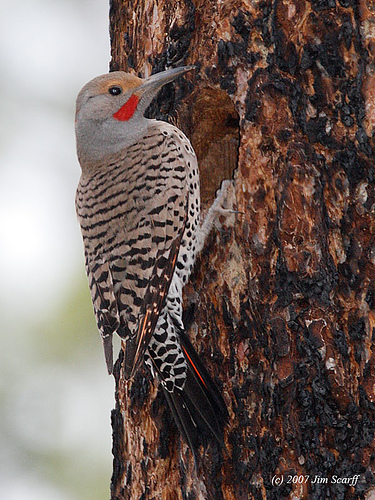
this is a white bird with black spots and a red cheek patch.
this bird is speckled tan, black and white throughout it's body, and has a bright orange patch on it's cheek.
this is a brown bird with a grey head and a red cheek patch.
a grey bird with red on its cheek patch and black spots on its rectricesthe bird has a long bill and a spotted back that is brown.
this bird has wings that are brown and black and has a red cheek patch
this is a grey bird with dark spots and a red cheek patch.
this bird has a white belly mottled with black and light brown wings mottled with black and an orange patch on its cheeks.
this bird has a grey nape with red cheek patch and black outer retrices.
this bird has feathers in shades of mottled gray and brown, with a prominent red facial patch.
Species: Northern Flicker